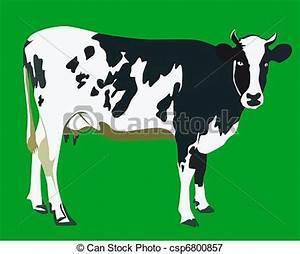
cow